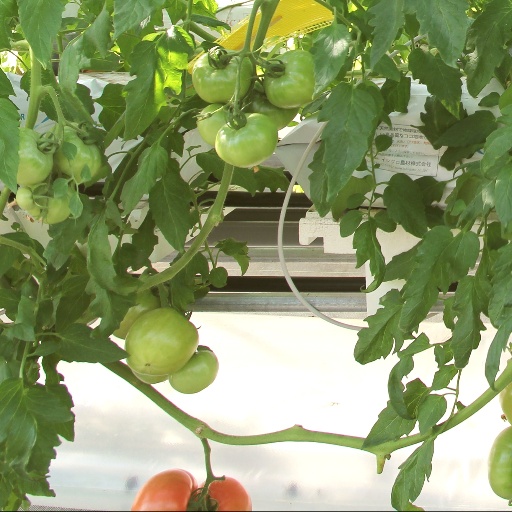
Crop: tomato